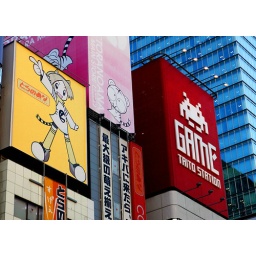
Signs for arcades and comic book stores on buildings in Akihabara, Tokyo.